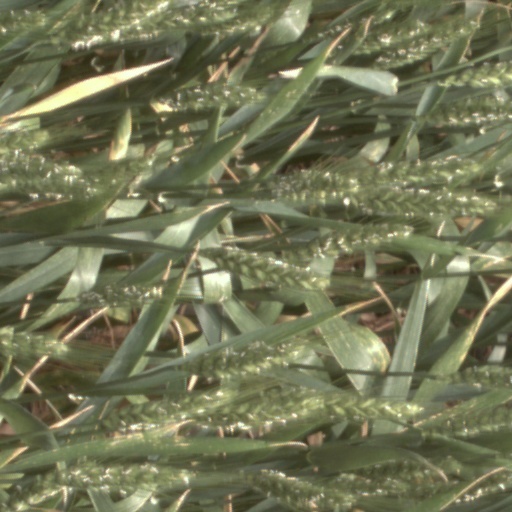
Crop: wheat